Altar server

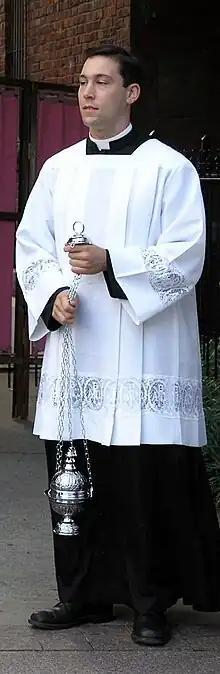
An altar server carrying a thurible is called a thurifer

The 1983 Code of Canon Law altered the juridical situation: without distinguishing between male and female, it declared: "Lay persons can fulfill the function of lector in liturgical actions by temporary designation. All lay persons can also perform the functions of commentator or cantor, or other functions, according to the norm of law." On 30 June 1992, the Pontifical Council for the Interpretation of Legislative Texts issued an authentic interpretation of that canon declaring that service of the altar is one of the "other functions" open to lay persons in general, without distinguishing between male and female.